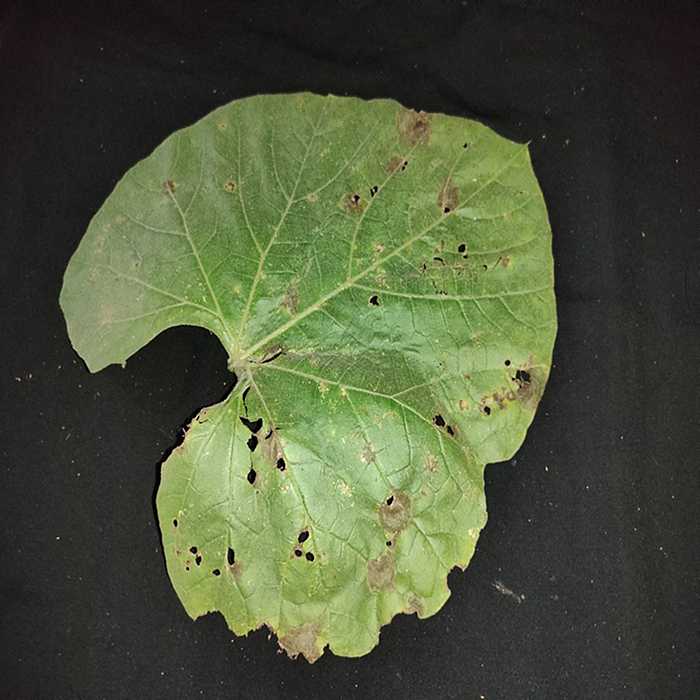
Plant: Bottle gourd
Label: Anthracnose